Te Matua Ngahere

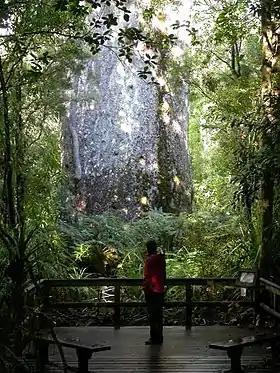
Person standing on viewing platform about 10 m in front of the trunk

The reticulated trunk, which is about 16.41/pi or in diameter, hardly tapers an inch in the area between a man's chest height and the next 10 metres, although some books may confuse these figures (e.g. 50 feet.). With an estimated volume of , it is stated to have the second biggest trunk by volume; however, the biggest tree by volume is the Tāne Mahuta, which is also in the Waipoua Forest with a volume of . Its measurements are listed in the table below.